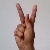
The image shows a hand gesture representing the letter 'K' in Indian Sign Language.